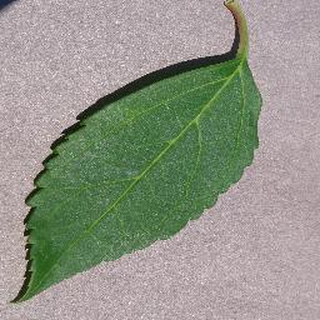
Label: healthy_cherry